SketchUp

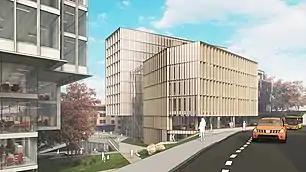

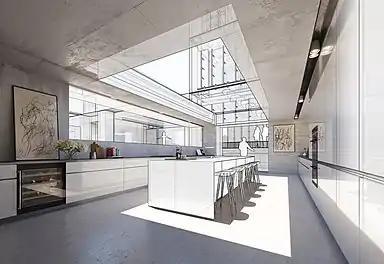

Google acquired @Last Software on March 14, 2006, attracted by @Last Software's work developing a plugin for Google Earth. On January 9, 2007, Google announced Google SketchUp 6, a free downloadable version of SketchUp, including integrated tools for uploading content to Google Earth and to the Google 3D Warehouse.